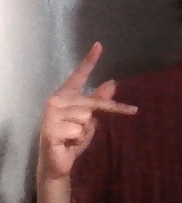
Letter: dha